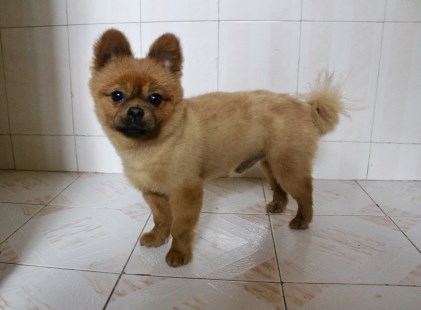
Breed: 1936-n000005-Pomeranian